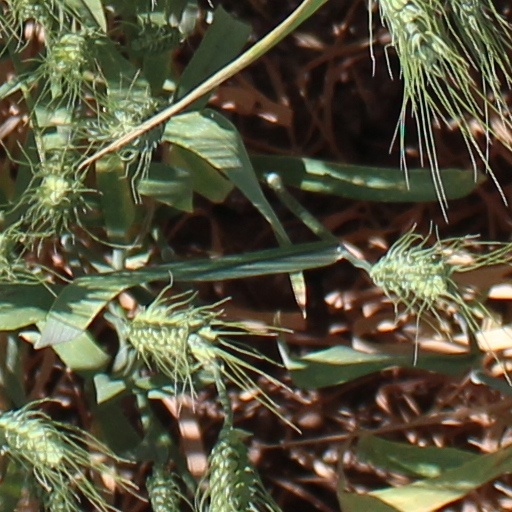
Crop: wheat